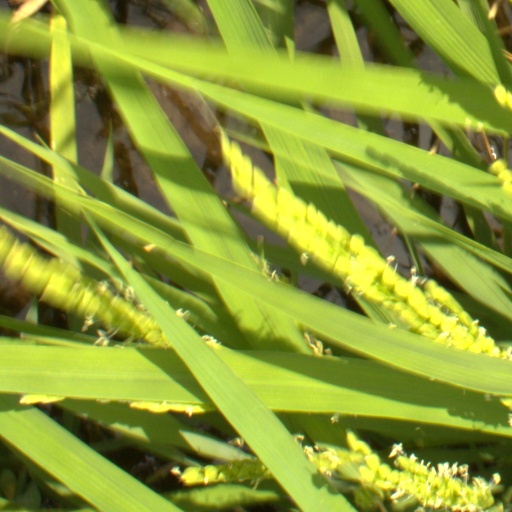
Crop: rice